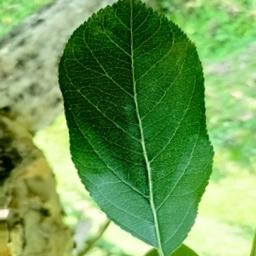
Label: Healthy